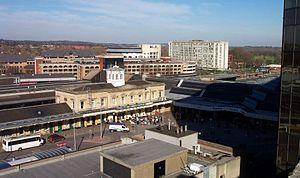
La gare de Reading est une gare ferroviaire du Royaume-Uni, située dans la ville de Reading, dont elle est la principale gare, en Angleterre.